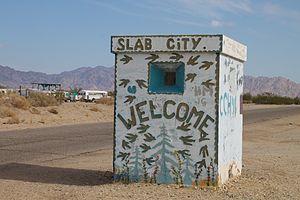
Slab City ou The Slabs est un lieu de campement situé en plein désert près de Salton Sea, dans le sud-est de la Californie, où se retrouvent des squatteurs et des propriétaires de véhicules de loisirs de toute l'Amérique du Nord.